Ian Holland

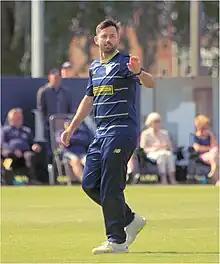
Holland in 2023

Ian Gabriel Holland (born 3 October 1990) is an American cricketer who plays for the United States cricket team and for Leicestershire County Cricket Club in England. He has also played domestic cricket in Australia.